NTR district

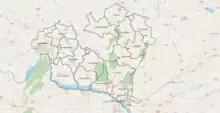
Satellite view of NTR district

The district is divided into three revenue divisions: Nandigama, Tiruvuru and Vijayawada, which are further subdivided into a total of twenty mandals.